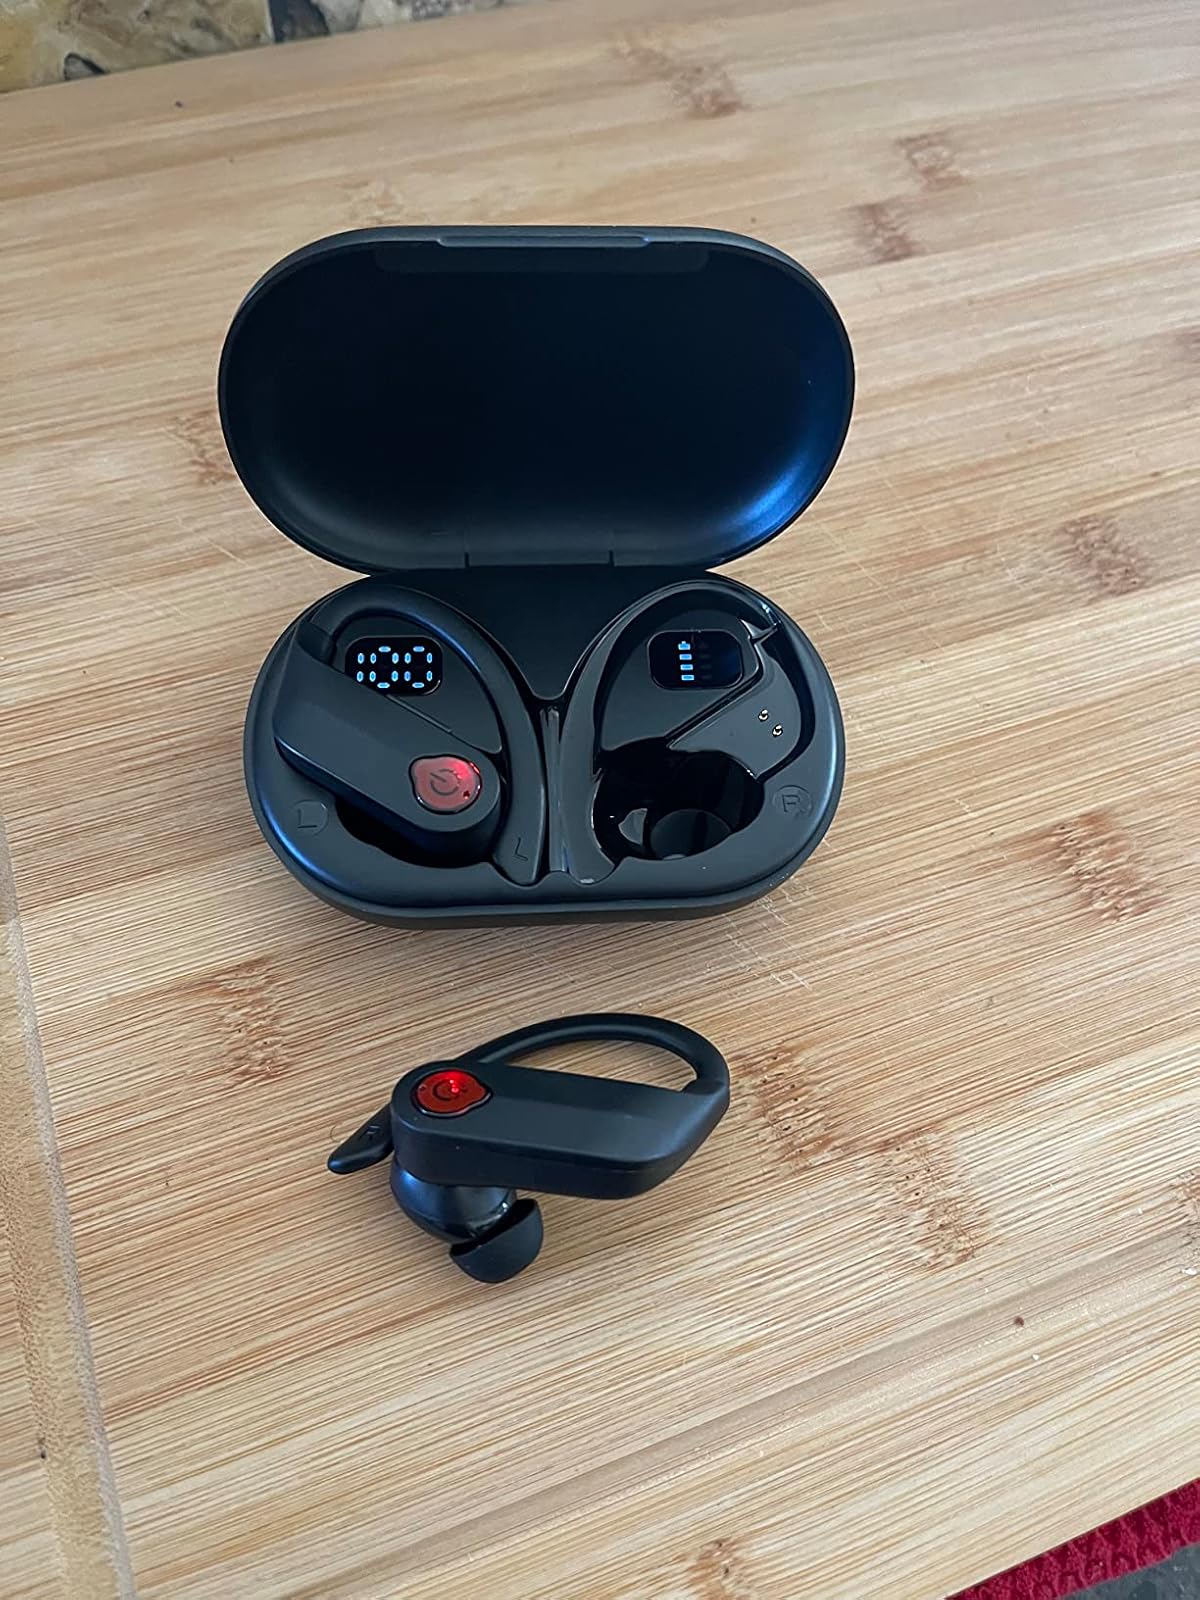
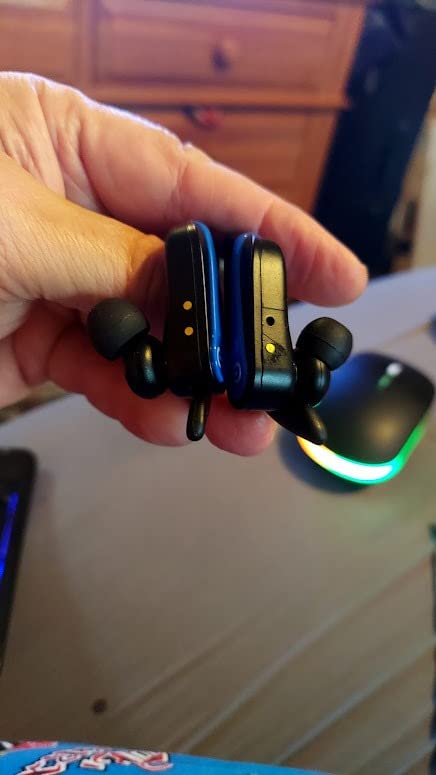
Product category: earbuds
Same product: no